List of The Big Bang Theory franchise characters

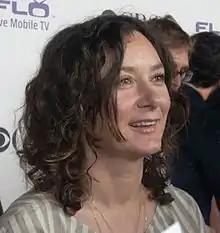
Sara Gilbert

Leslie Winkle, PhD (portrayed by Sara Gilbert; main: season 2; recurring: season 1; guest: seasons 3 and 9) is an experimental physicist who shares her lab with Leonard. In appearance, she is essentially Leonard's female counterpart, equipped with black-framed glasses and sweat jackets. She suffers from lazy eye. She is one of Sheldon's archenemies due to their conflicting scientific ideas and takes every opportunity to insult Sheldon for mistreating her.